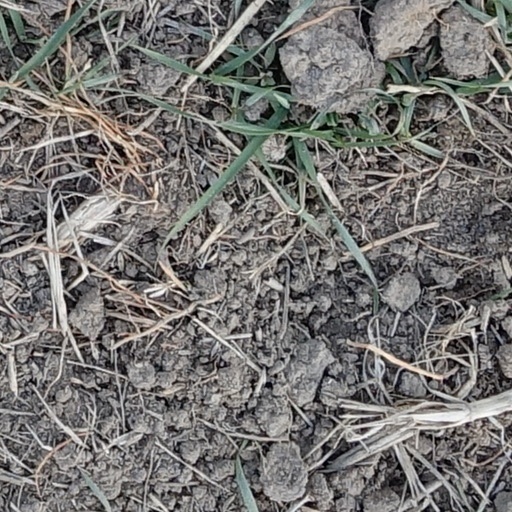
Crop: wheat